Fram Farrington

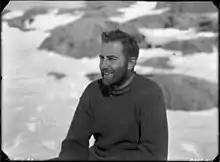
Farrington, November 1944

James Edward Butler Futtit Farrington (6 April 1908 – 4 October 2002) (originally called Butler; later known universally as Fram) was a key member of Operation Tabarin, a secret wartime Antarctic expeditionary force, and the last surviving holder of the Polar Medal in Bronze, abolished after 1941.